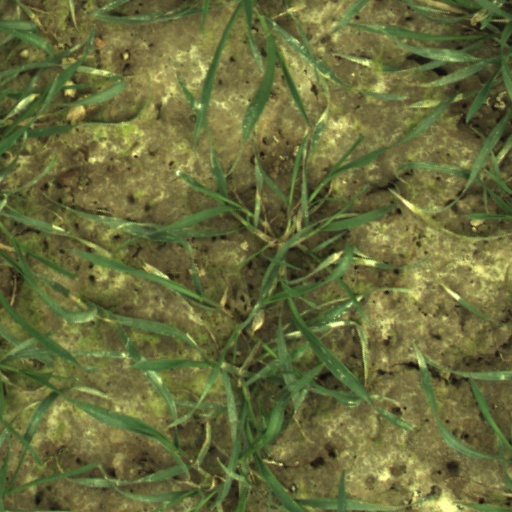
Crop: wheat